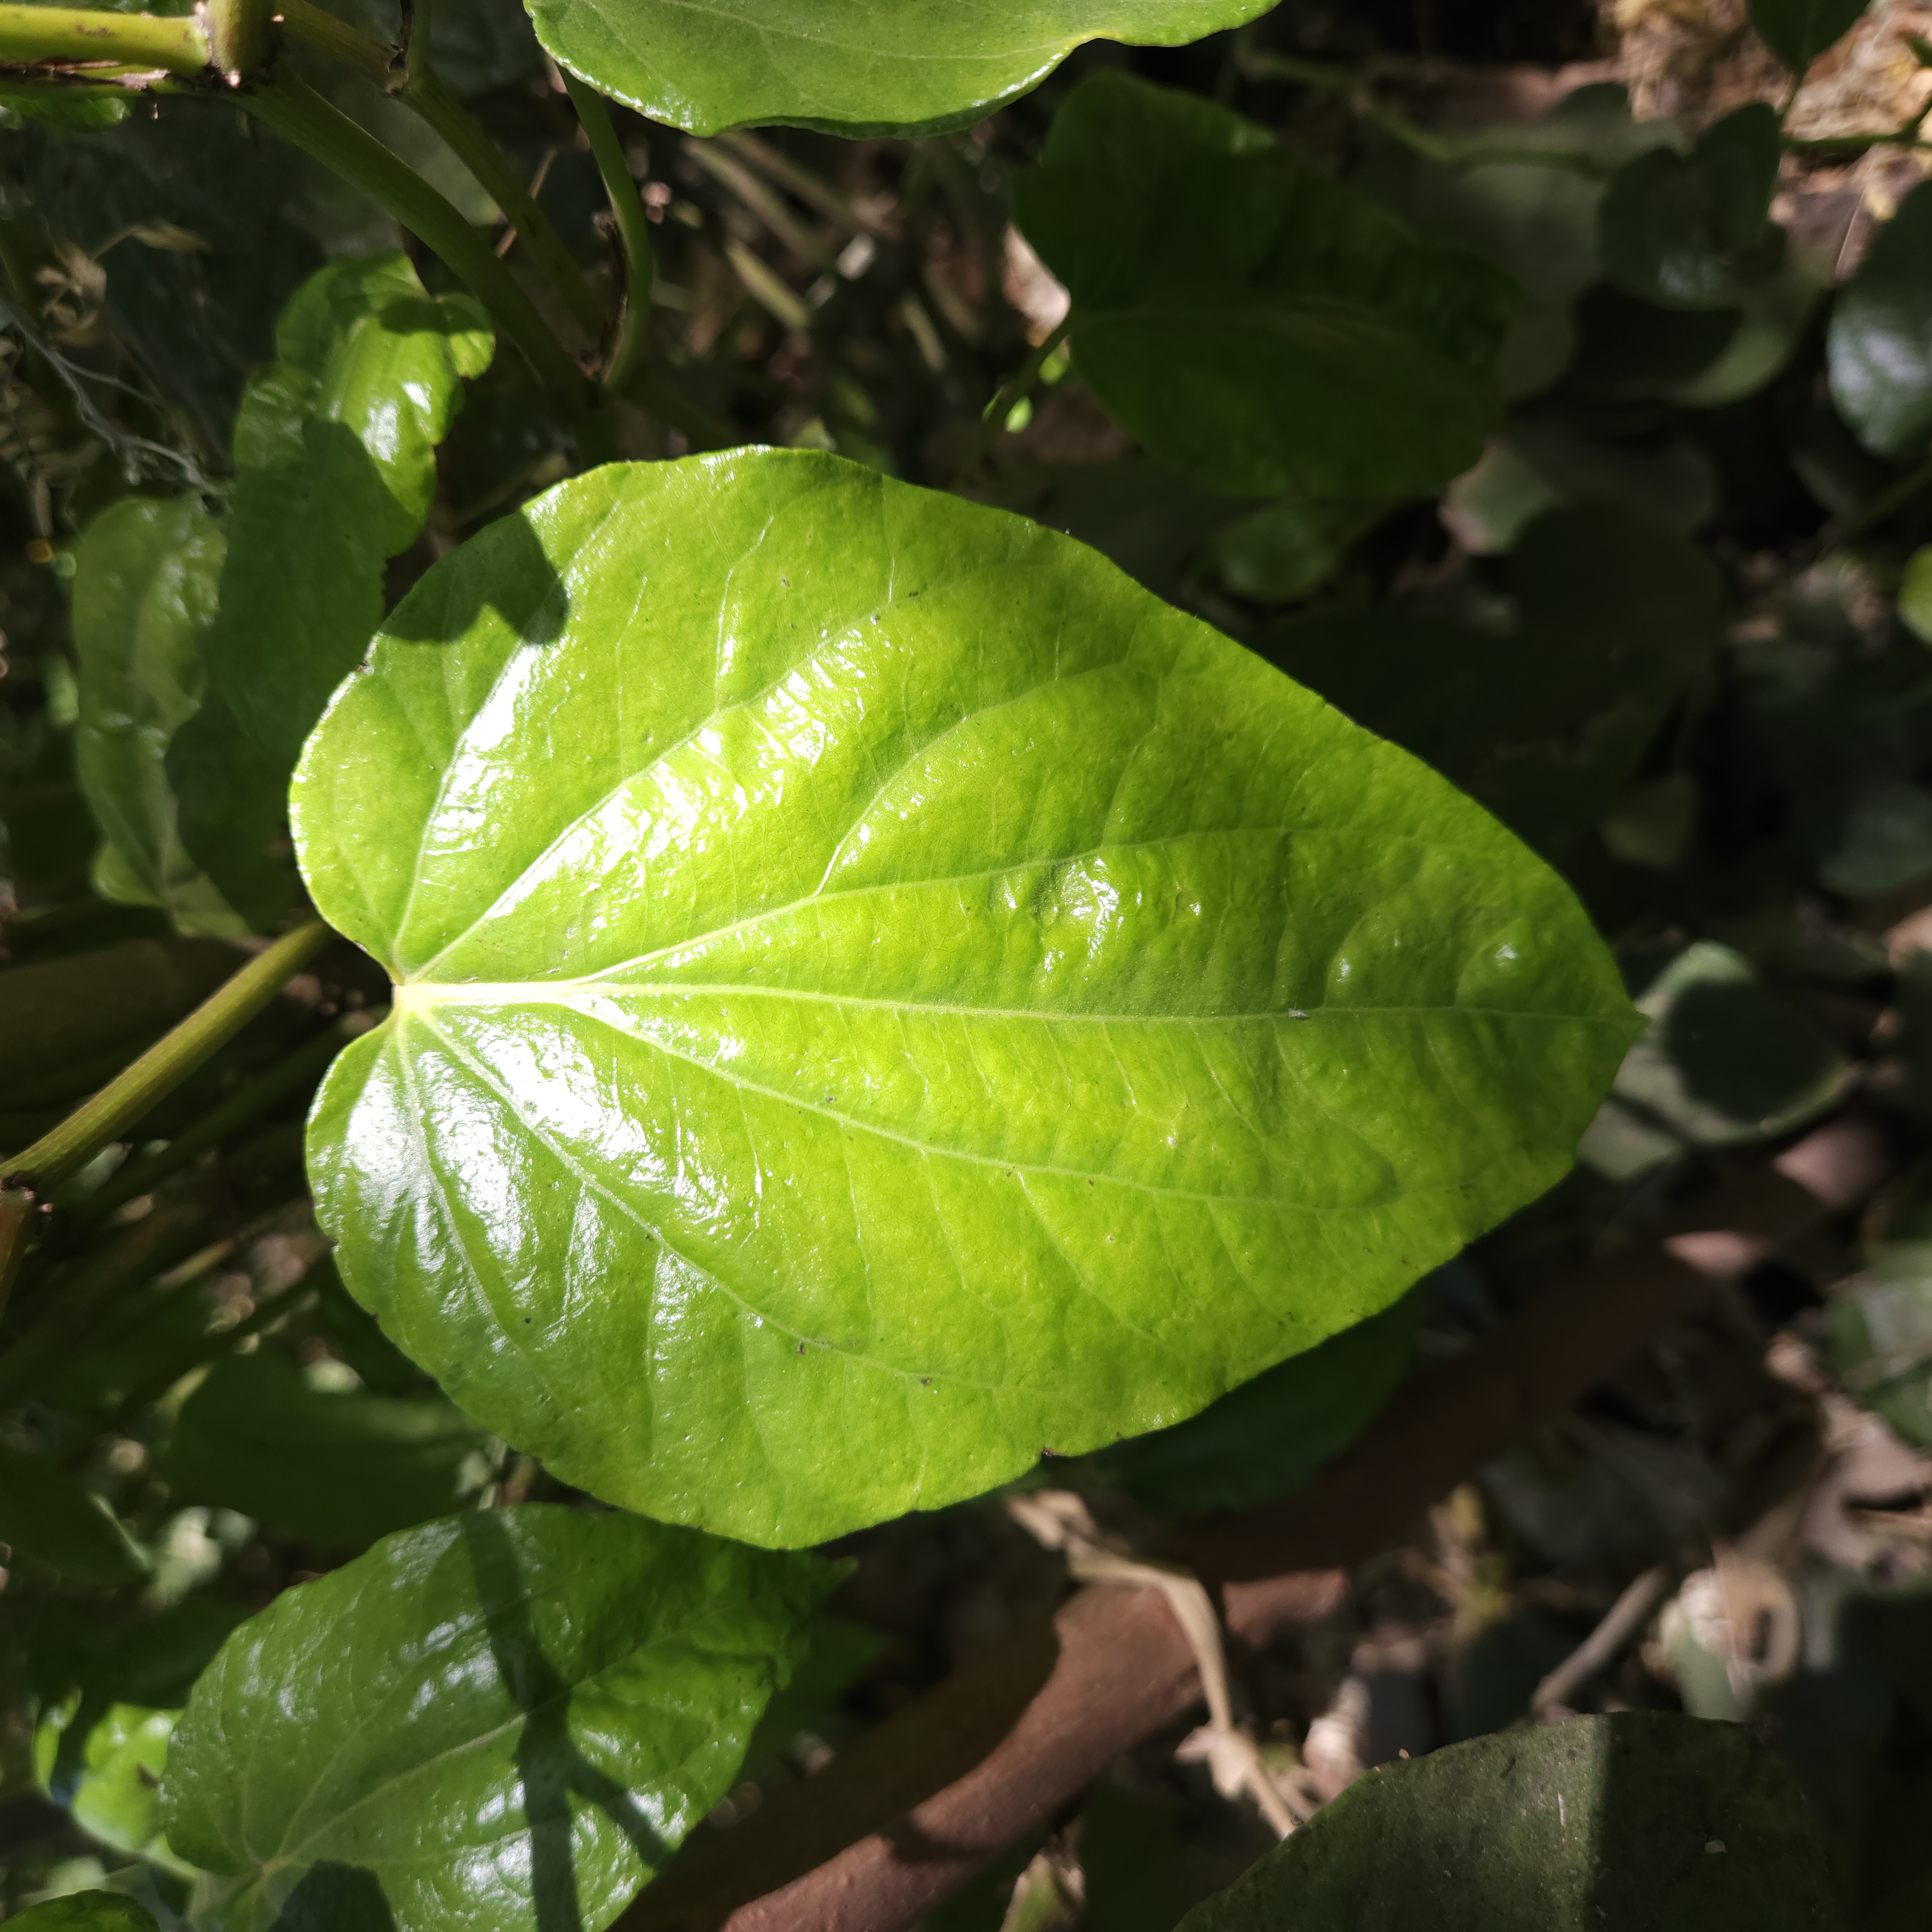
Label: Healthy